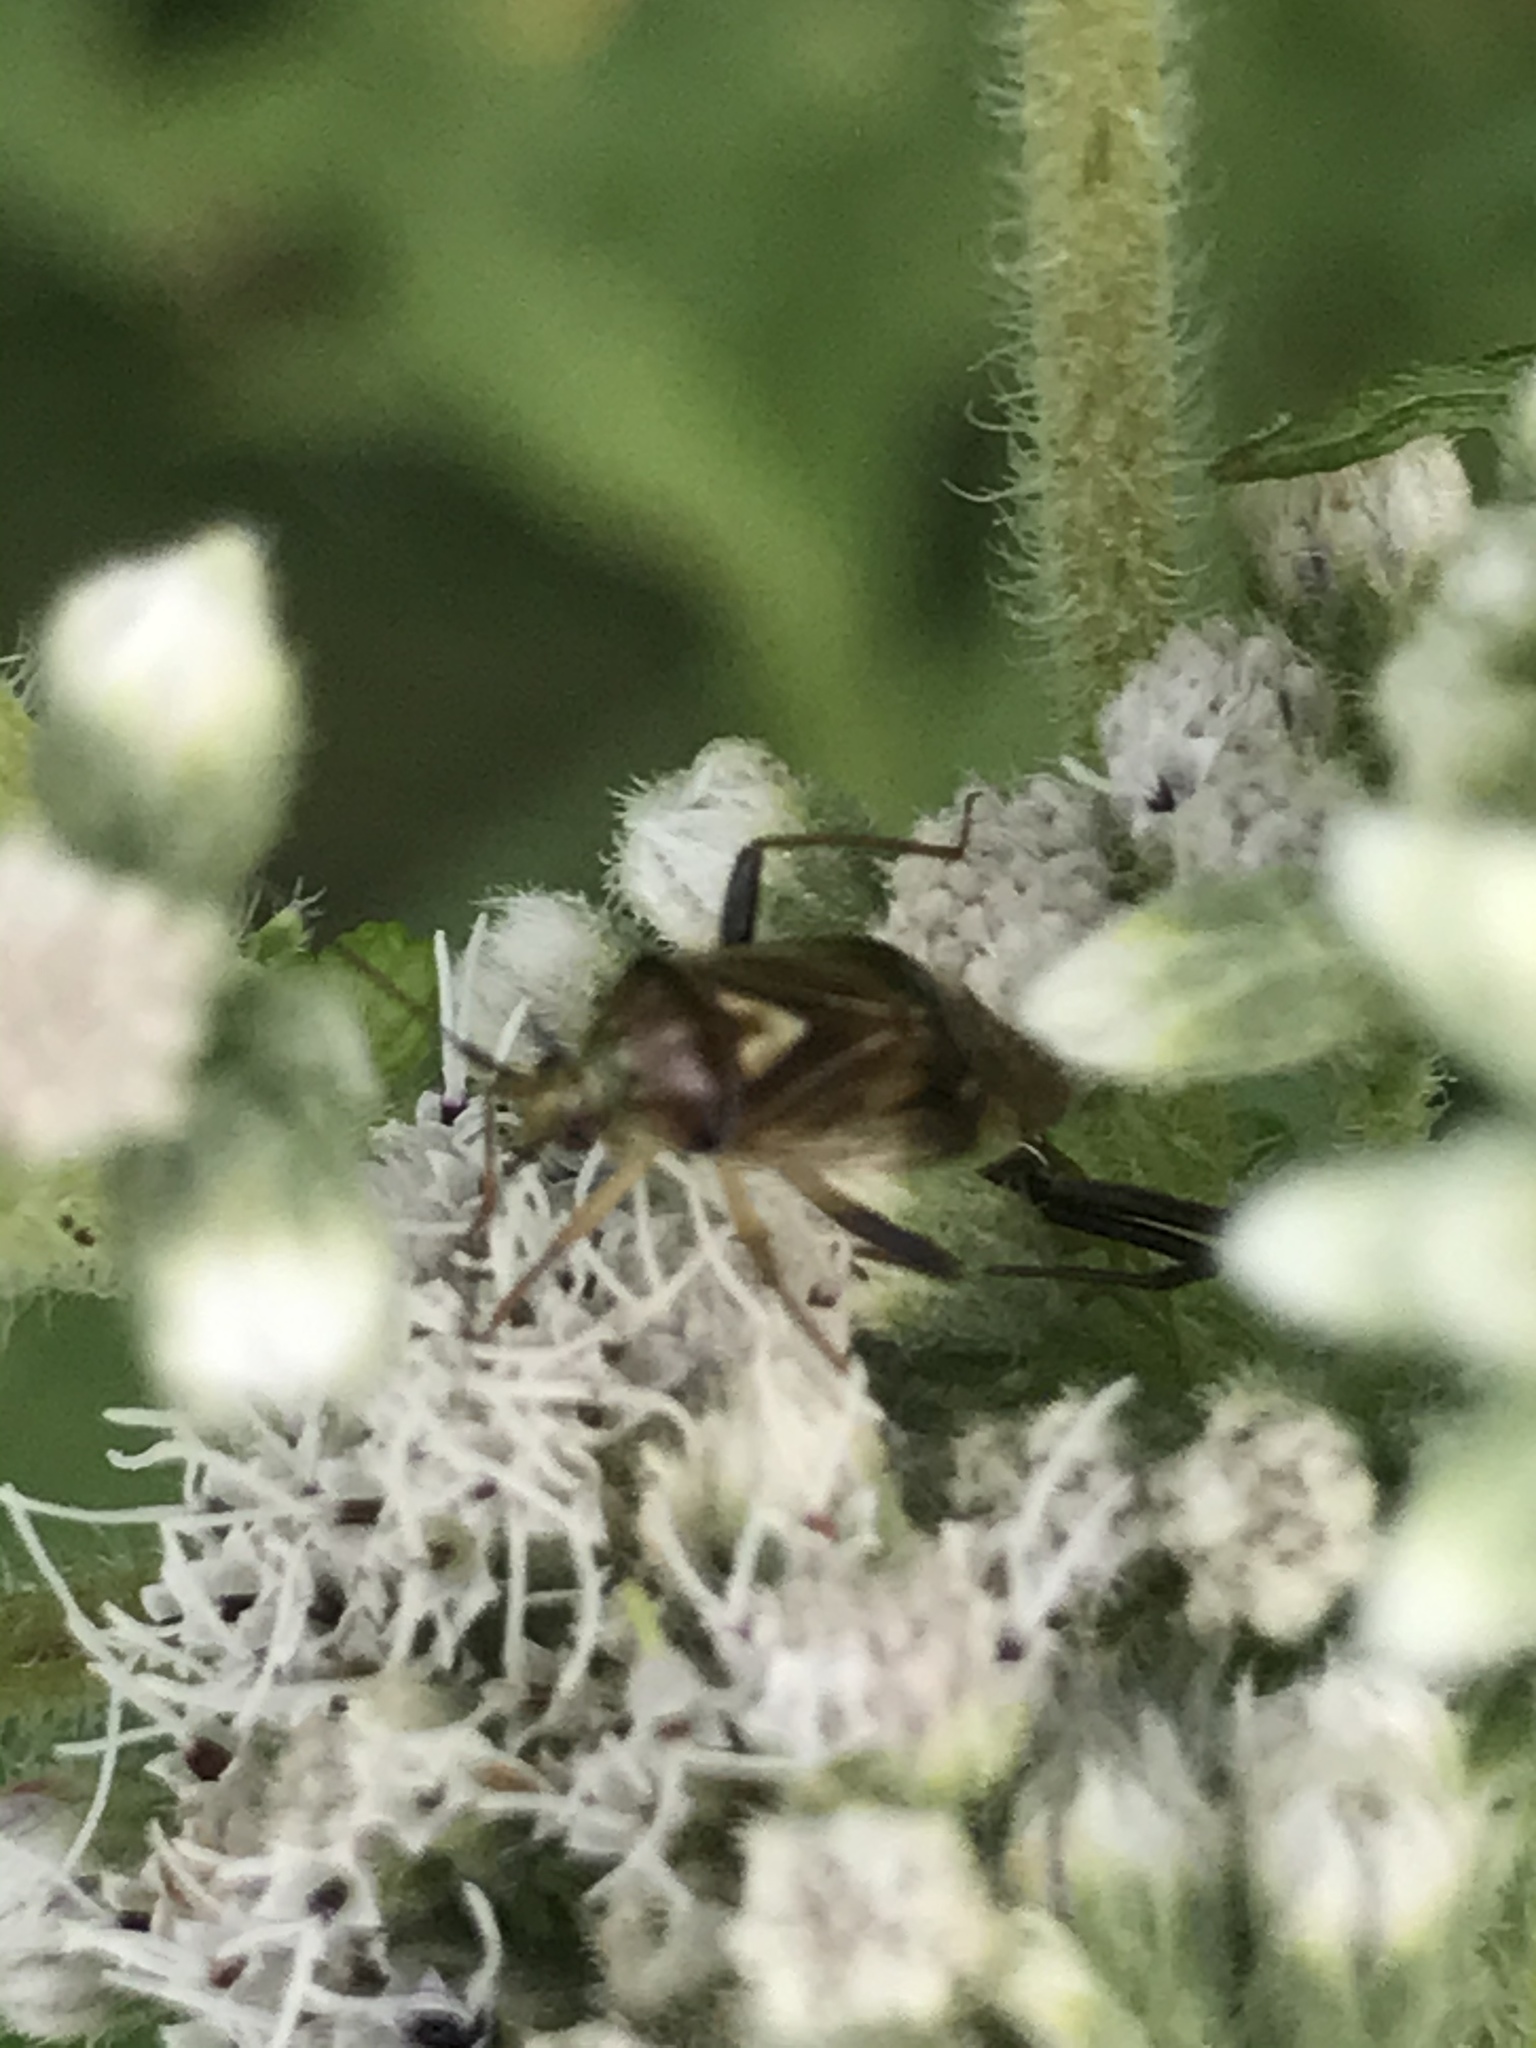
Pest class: lygus_bug